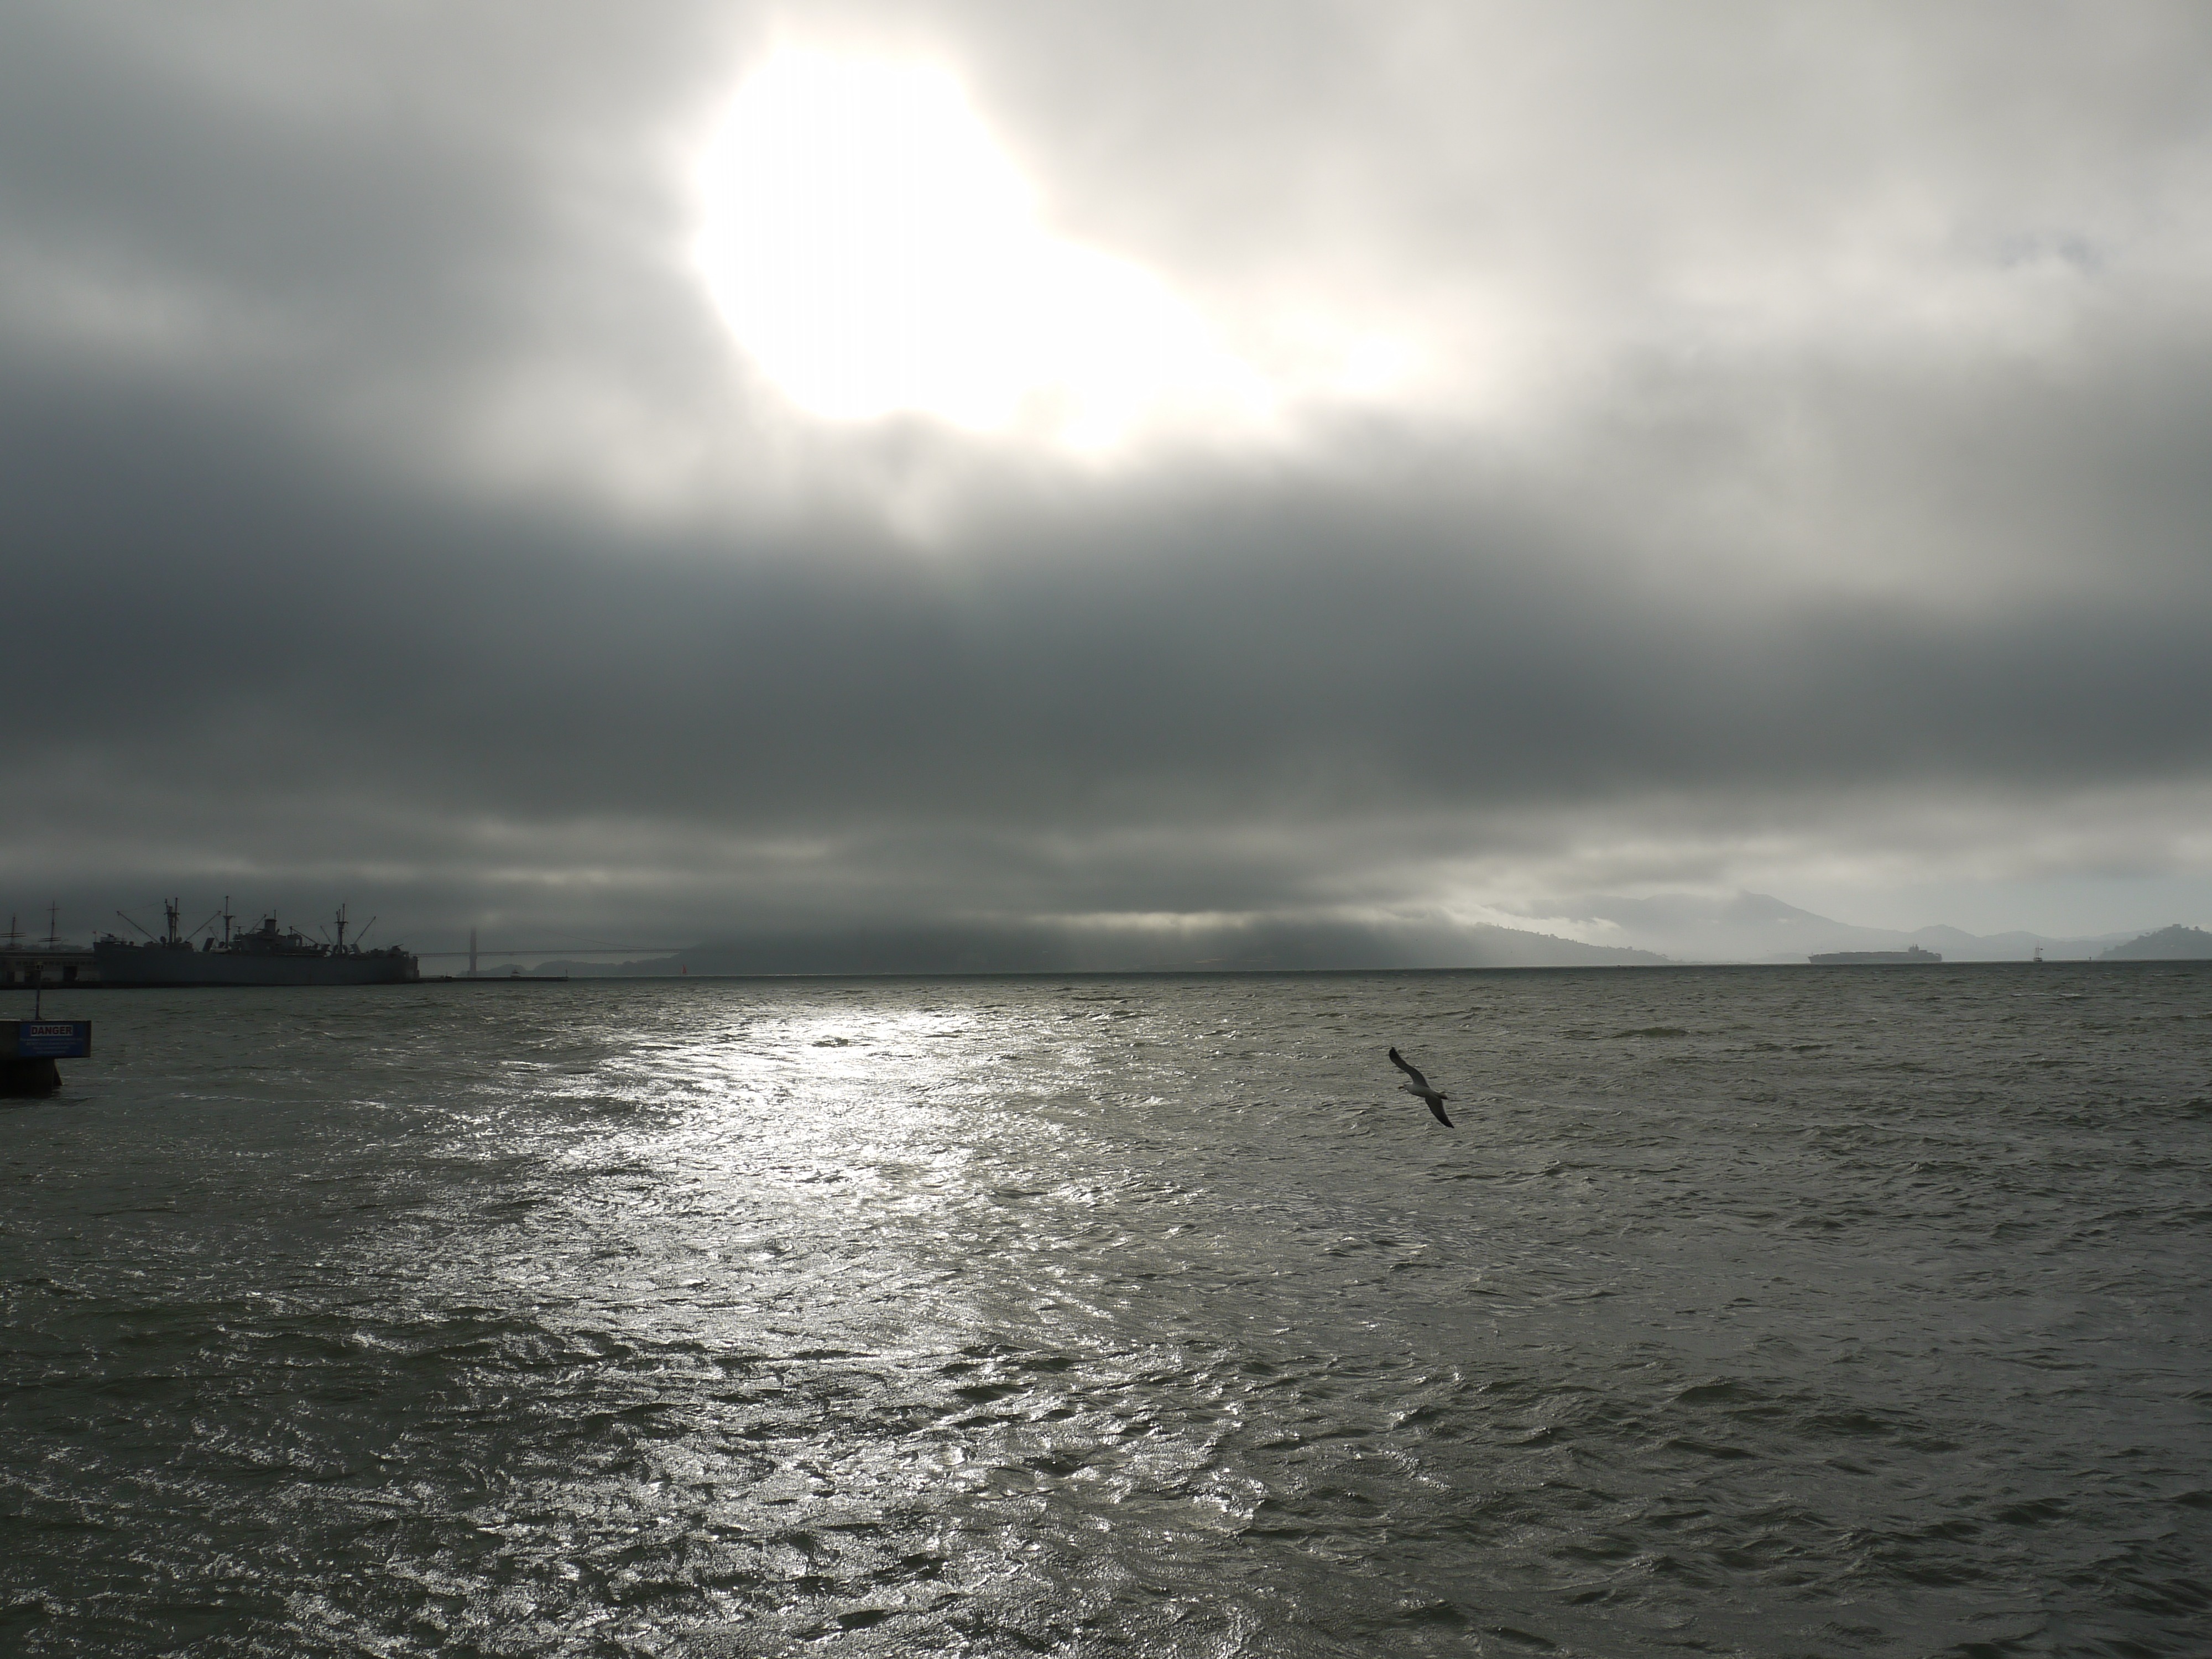
beach, sea, coast, ocean, horizon, cloud, sky, sun, sunrise, sunset, sunlight, morning, shore, wave, dawn, seagull, san francisco, dusk, bay, california, body of water, clouds, atmospheric phenomenon, wind wave